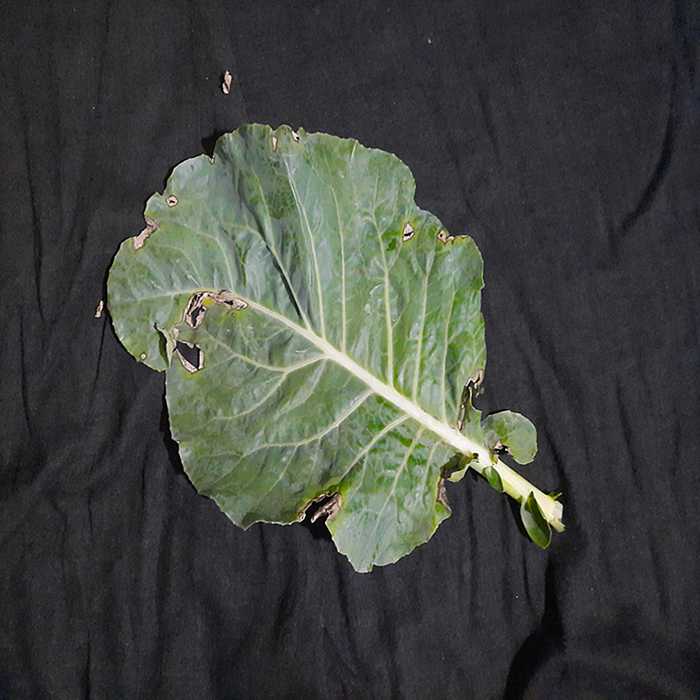
Plant: Cauliflower
Label: Downy mildew